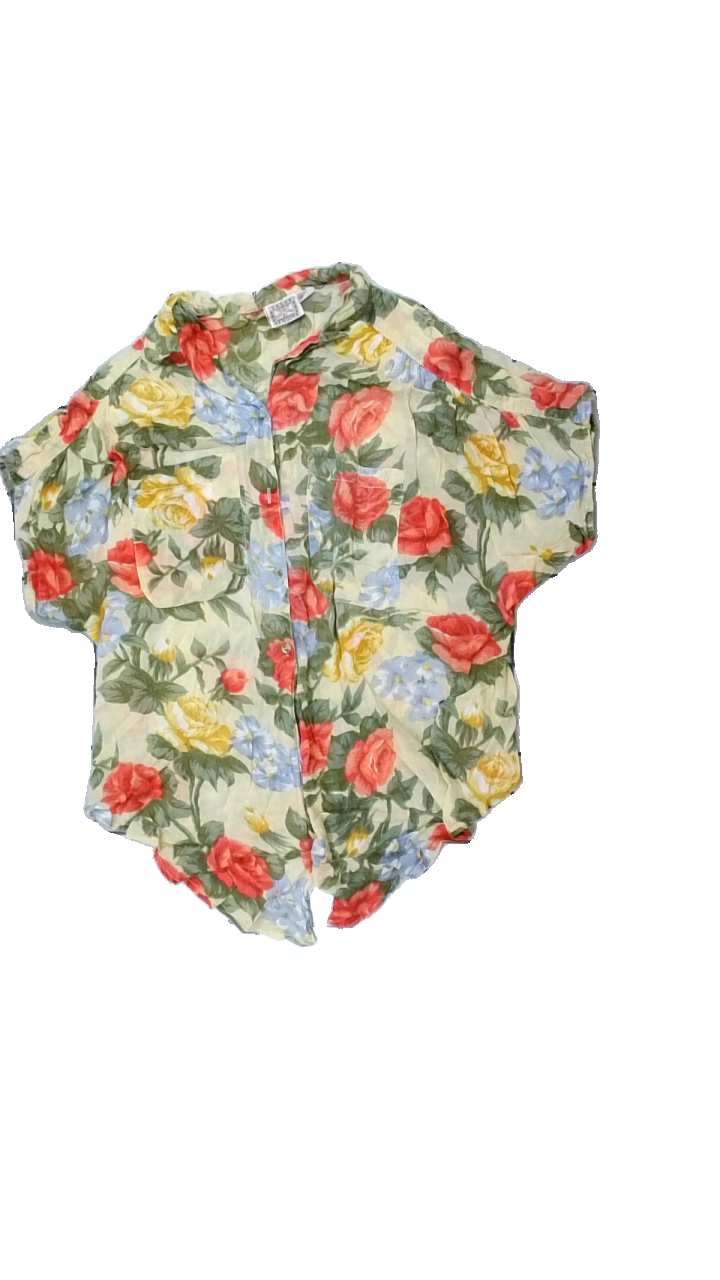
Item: Shirt (Ladies)
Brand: Indiska
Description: blommig skjorta, flera små hål
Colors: Yellow, Pink, Green, Multicolor
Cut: Regular
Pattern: Floral print
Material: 58% viscose 42% cotton
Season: All
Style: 80s
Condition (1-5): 3
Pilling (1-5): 5
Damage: hål
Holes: Major
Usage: Export
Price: <50